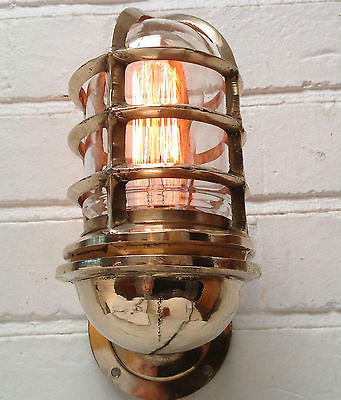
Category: lamp